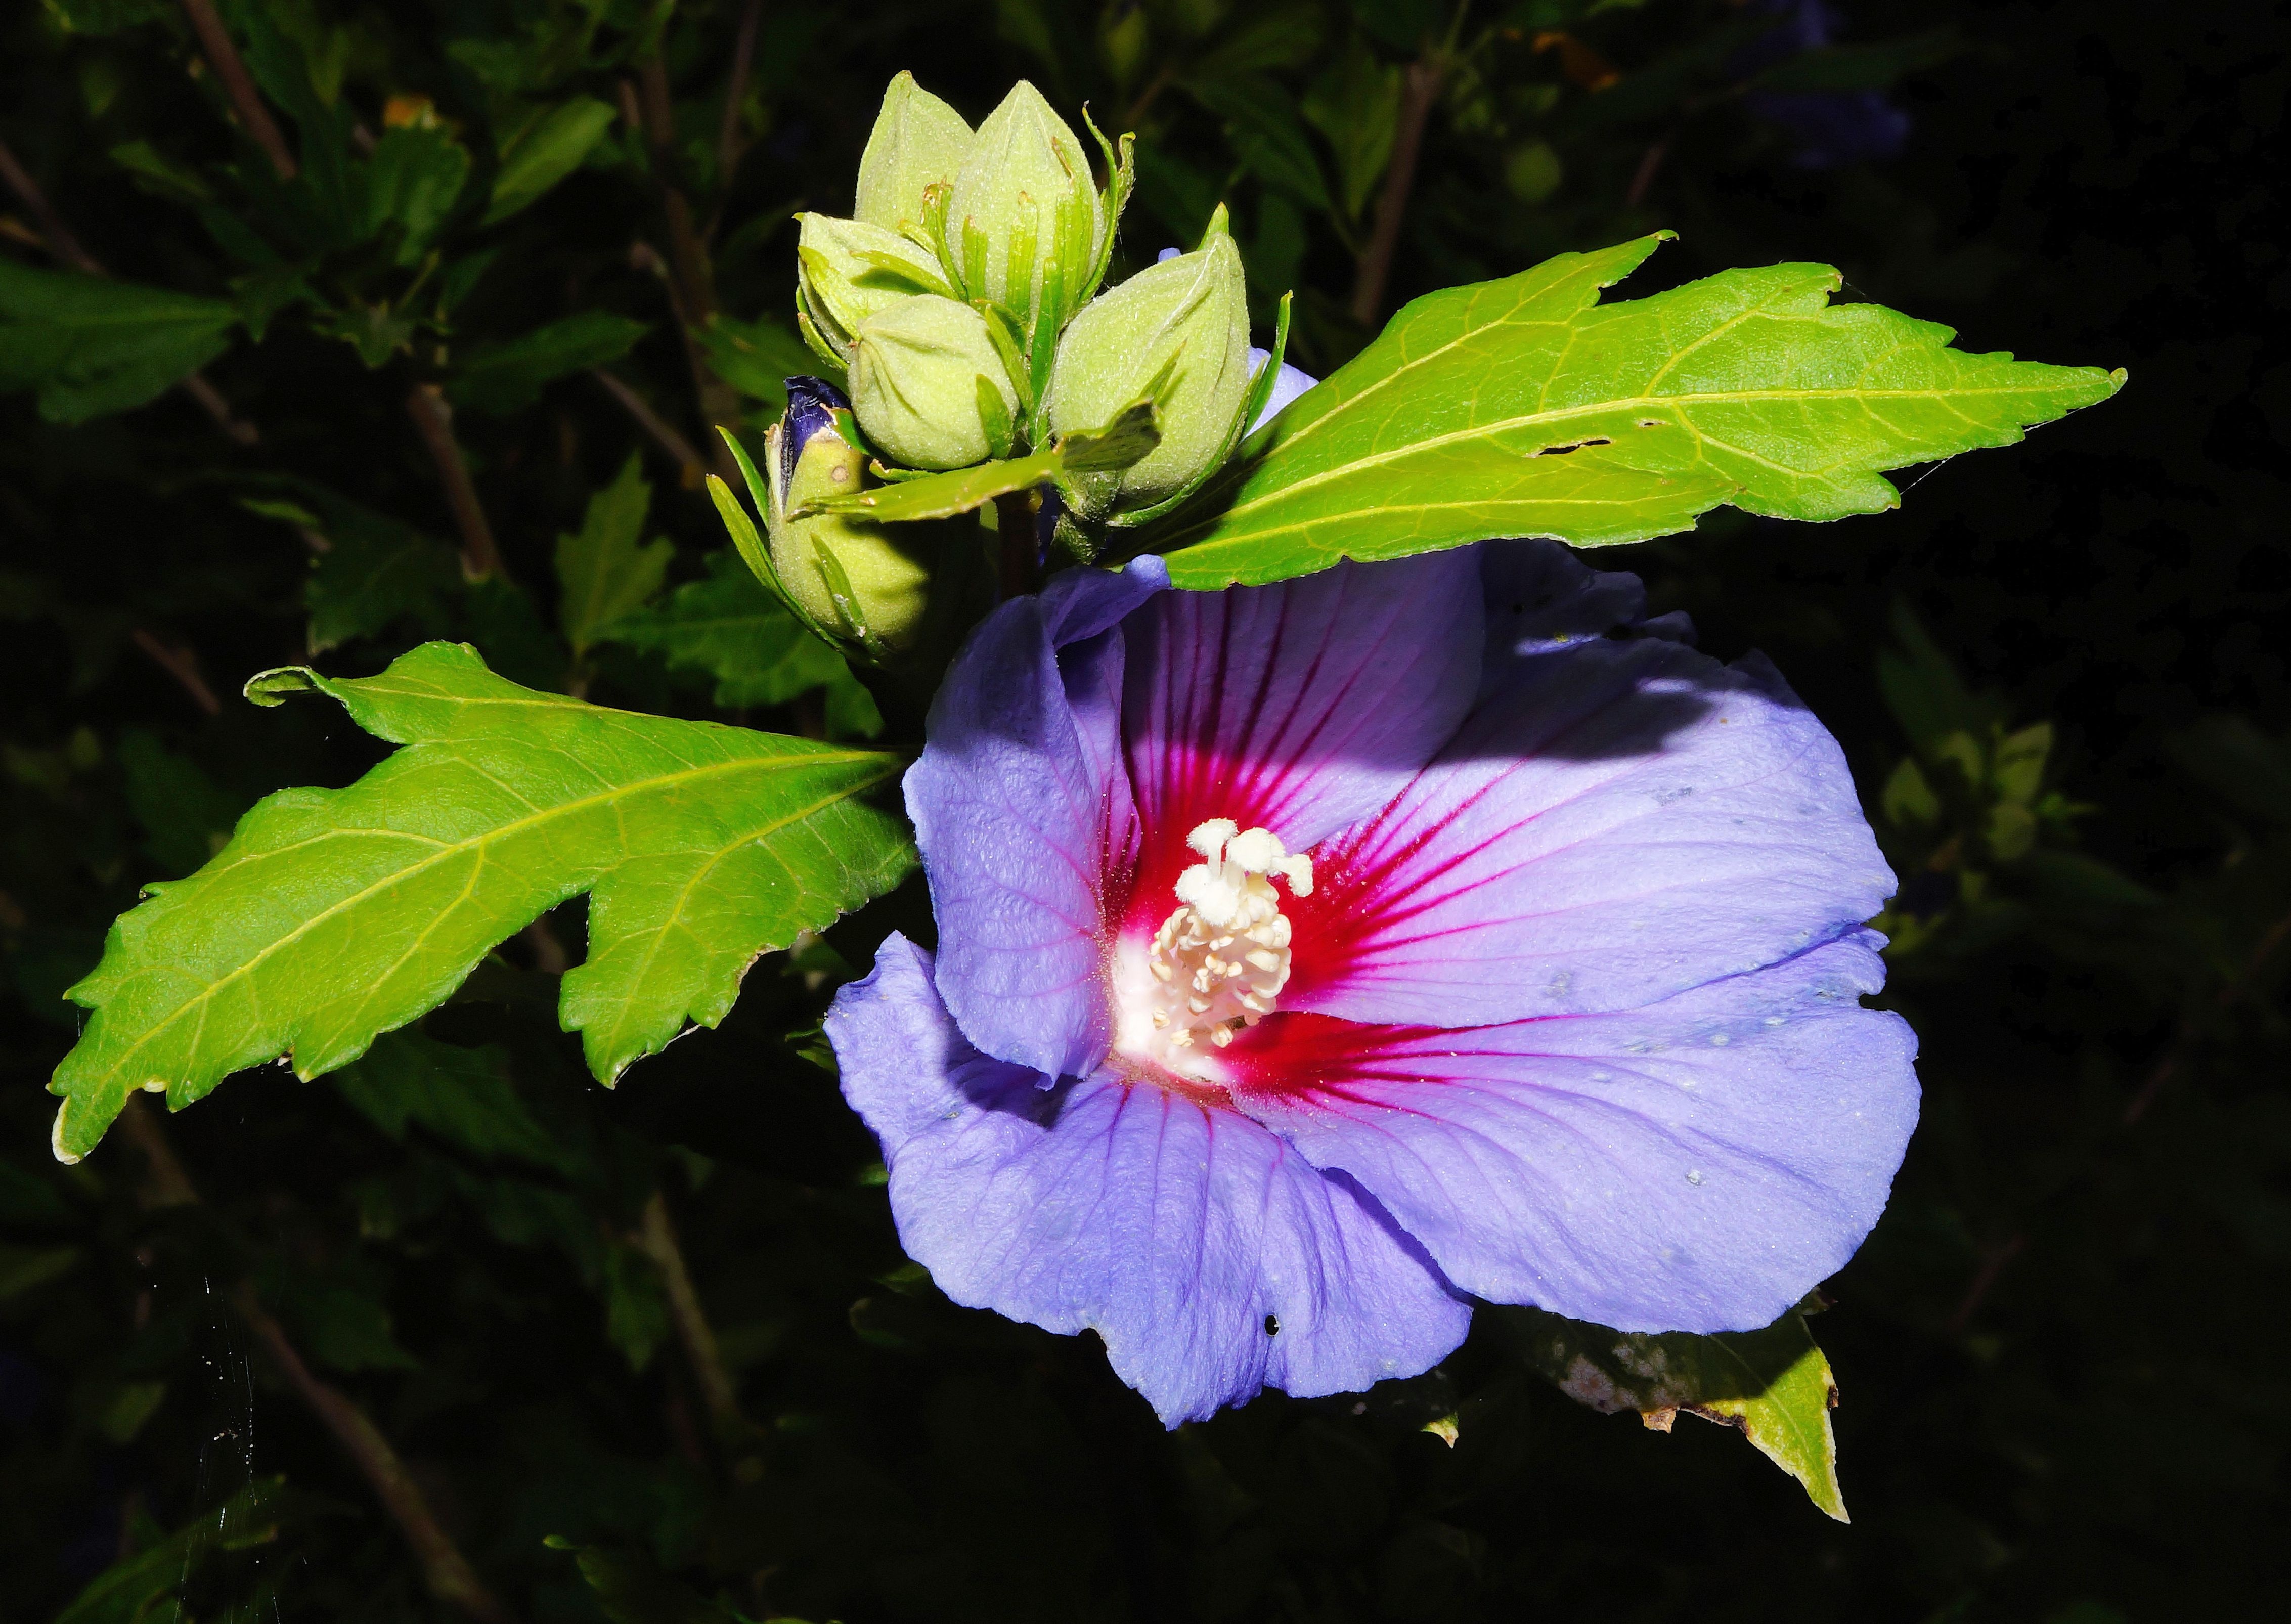
blossom, plant, flower, petal, bloom, botany, blue, close, flora, wildflower, leaves, shrub, pistil, beautiful, hibiscus, malvales, macro photography, flowering plant, chinese hibiscus, land plant, mallow family